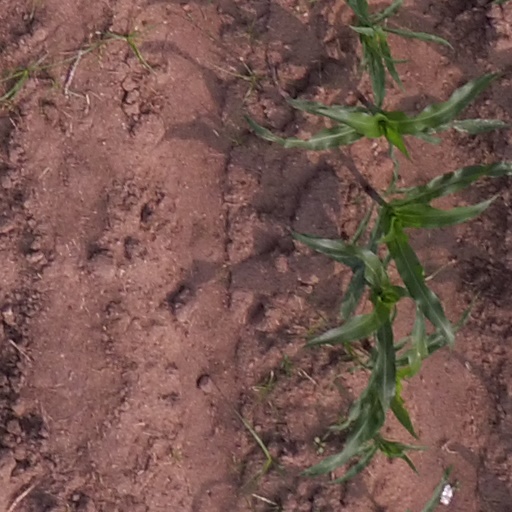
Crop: maize; corn